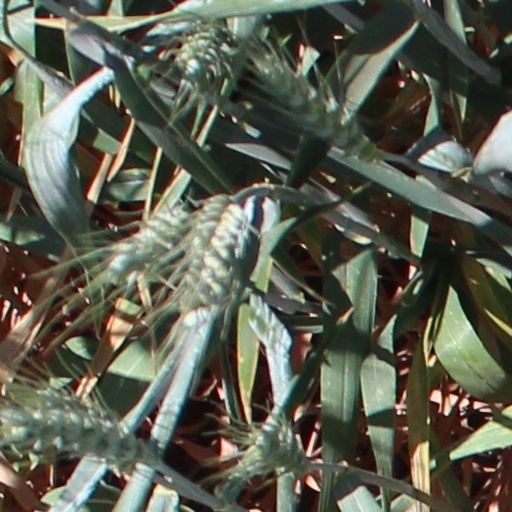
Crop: wheat